Dynamic strain aging

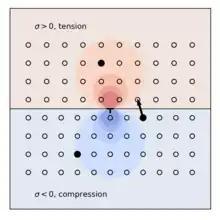
Stress field around an edge dislocation core, with schematic atomic positions overlaid. The filled circles represent larger substitutional impurities, which are driven across the slip plane during dynamic strain aging (shown by the arrow).

Because solute diffusion is thermally activated, increases in temperature can increase the rate and range of diffusion around a dislocation core. This can result in more severe stress drops, typically marked by a transition from Type A to Type C serrations.